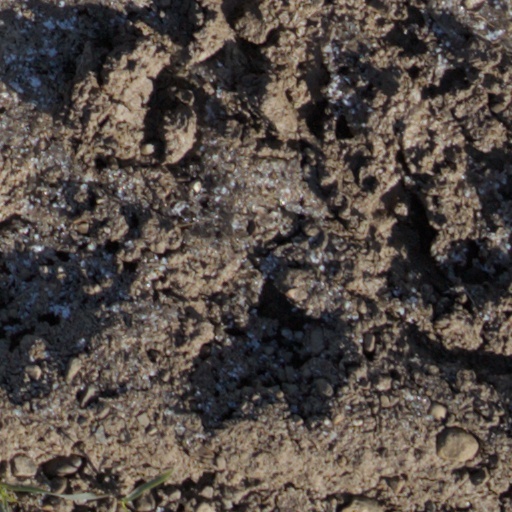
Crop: wheat